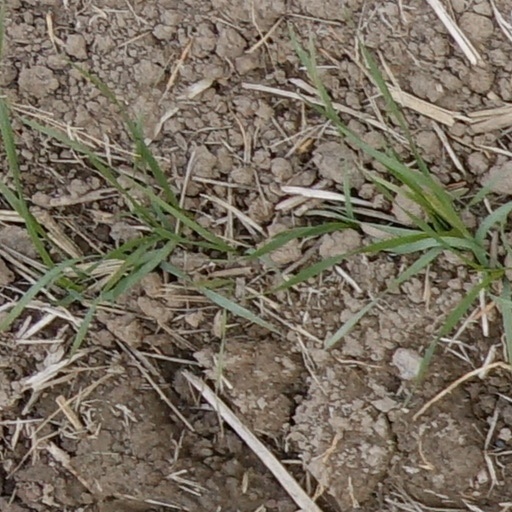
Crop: wheat